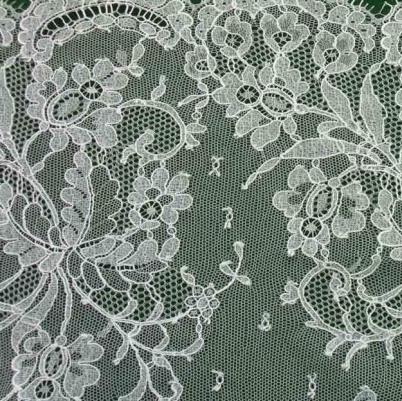
Texture: lacelike